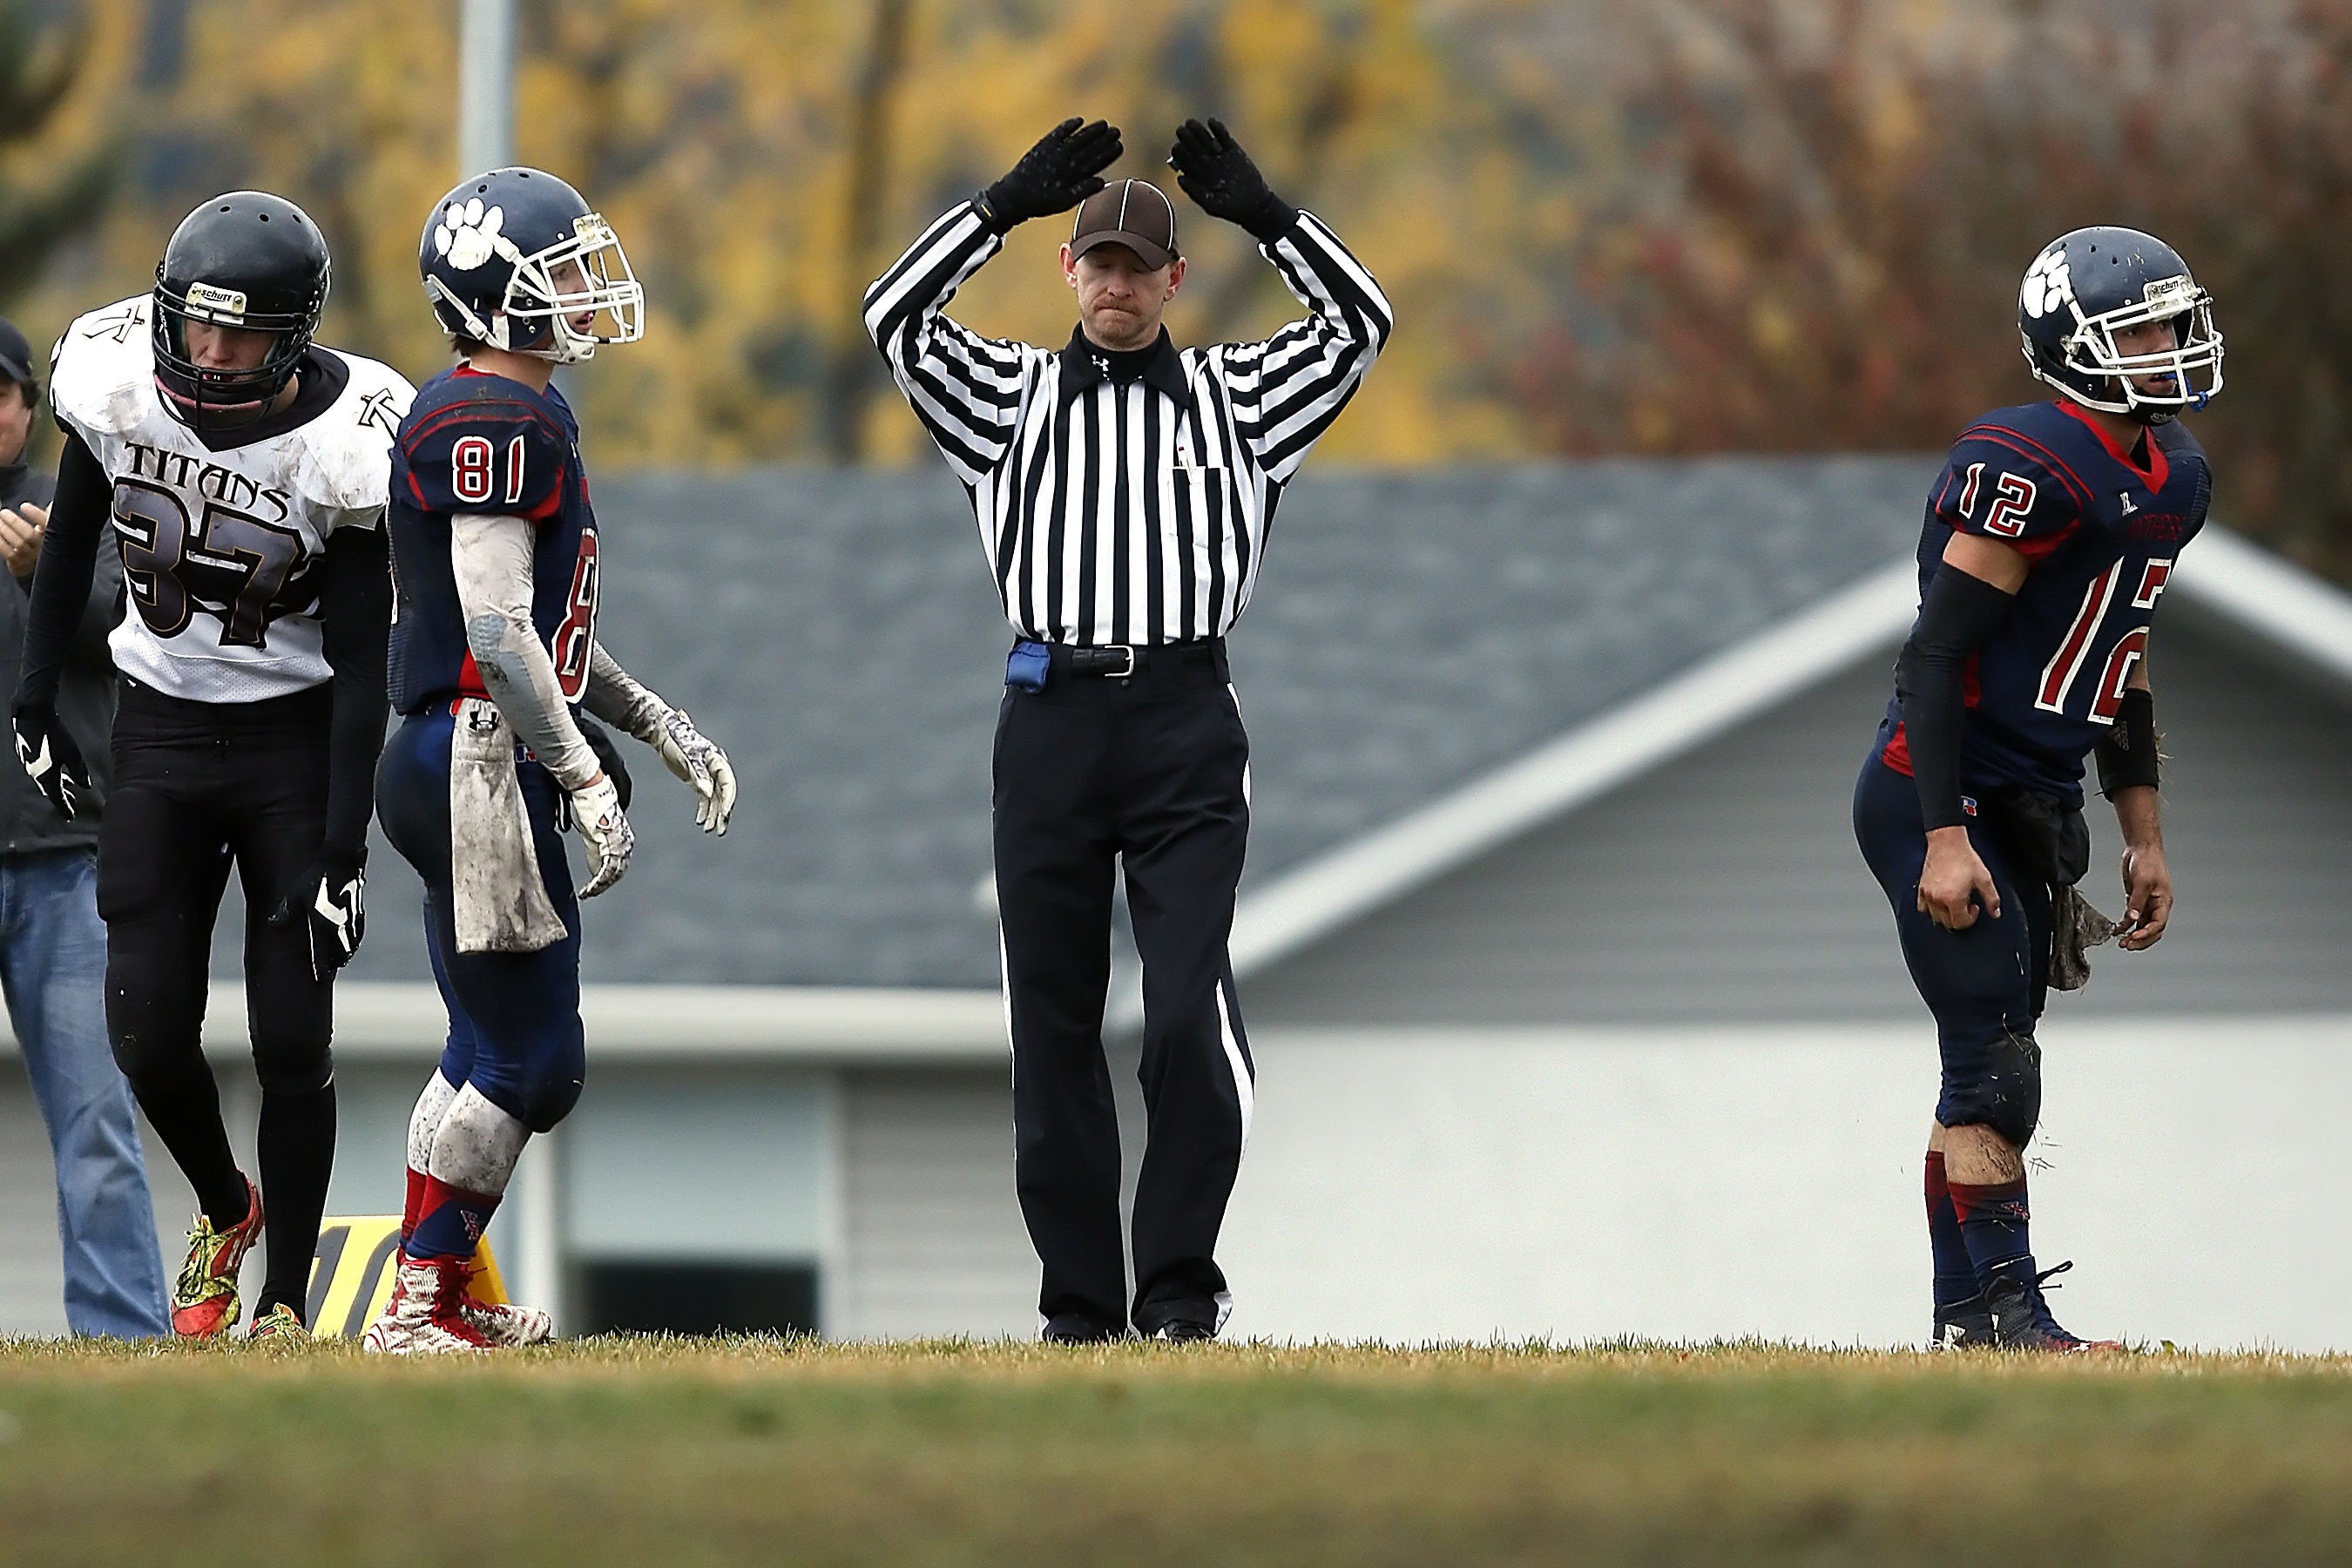
man, sport, game, play, male, youth, soccer, football, competition, team, american football, sports, canada, canadian, call, athletes, referee, official, time out, football game, high school football, football referee, football official, gridiron football